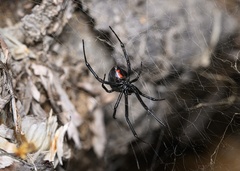
Species: Lactrodectus_hesperus